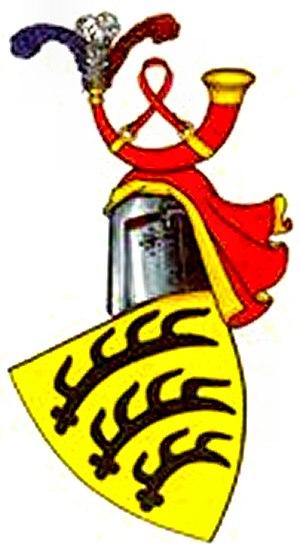
Eberhard V de Wurtemberg, aussi appelé le « Barbu » ou « l’Aîné », pour le distinguer de son cousin Eberhard VI de Wurtemberg le « Jeune », fut comte, puis duc de Wurtemberg. Il fut aussi comte de Montbéliard de 1457 à 1473, puis de 1482 à 1496.
La duchesse Edwige de Wurtemberg, née le 15 janvier 1547 à Bâle et morte le 4 mars 1590 à Marbourg, est une princesse de Wurtemberg par sa naissance et landgravine de Hesse-Marbourg par son mariage.
Sophie de Wurtemberg, était une noble allemande, membre de la Maison de Wurtemberg et par mariage duchesse de Saxe-Weimar.